The Dilemma

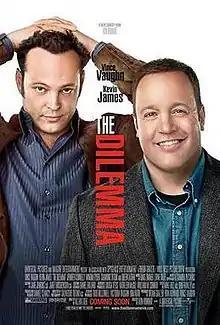
Theatrical release poster

The Dilemma is a 2011 American comedy-drama film directed by Ron Howard, written by Allan Loeb and starring Vince Vaughn and Kevin James. The film follows savvy businessman Ronny (Vaughn) and genius engineer Nick (James), who are best friends and partners in an auto design firm. They are pursuing a project to make their firm famous. Ronny sees Nick's wife Geneva (Winona Ryder) kissing another man (Channing Tatum). Ronny seeks out answers and has to figure out how to tell Nick about what he saw while working with him to complete their critical presentation.